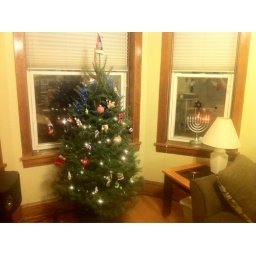
The Christmas tree is up, a Menorah is in the window and I'm ready for some presents -